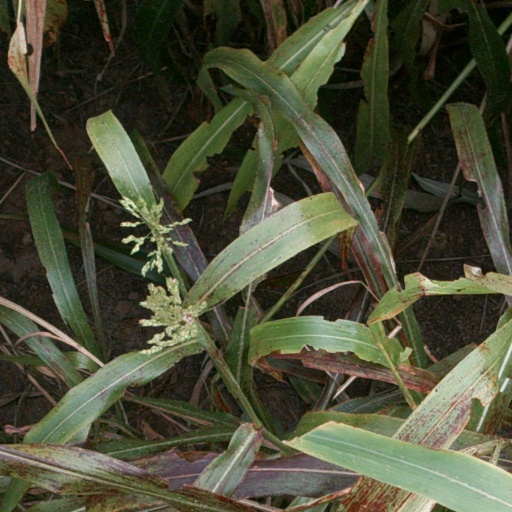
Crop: sorghum